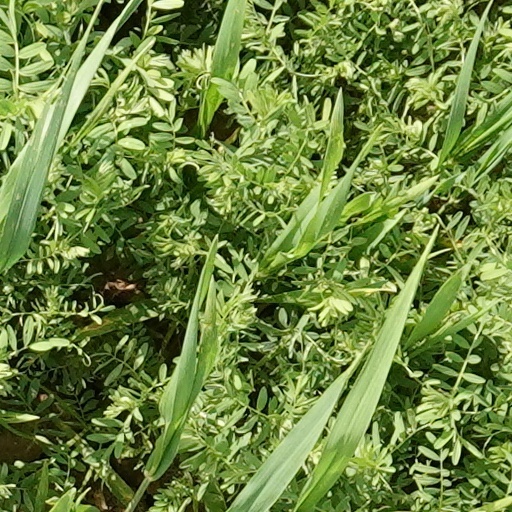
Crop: wheat